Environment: real
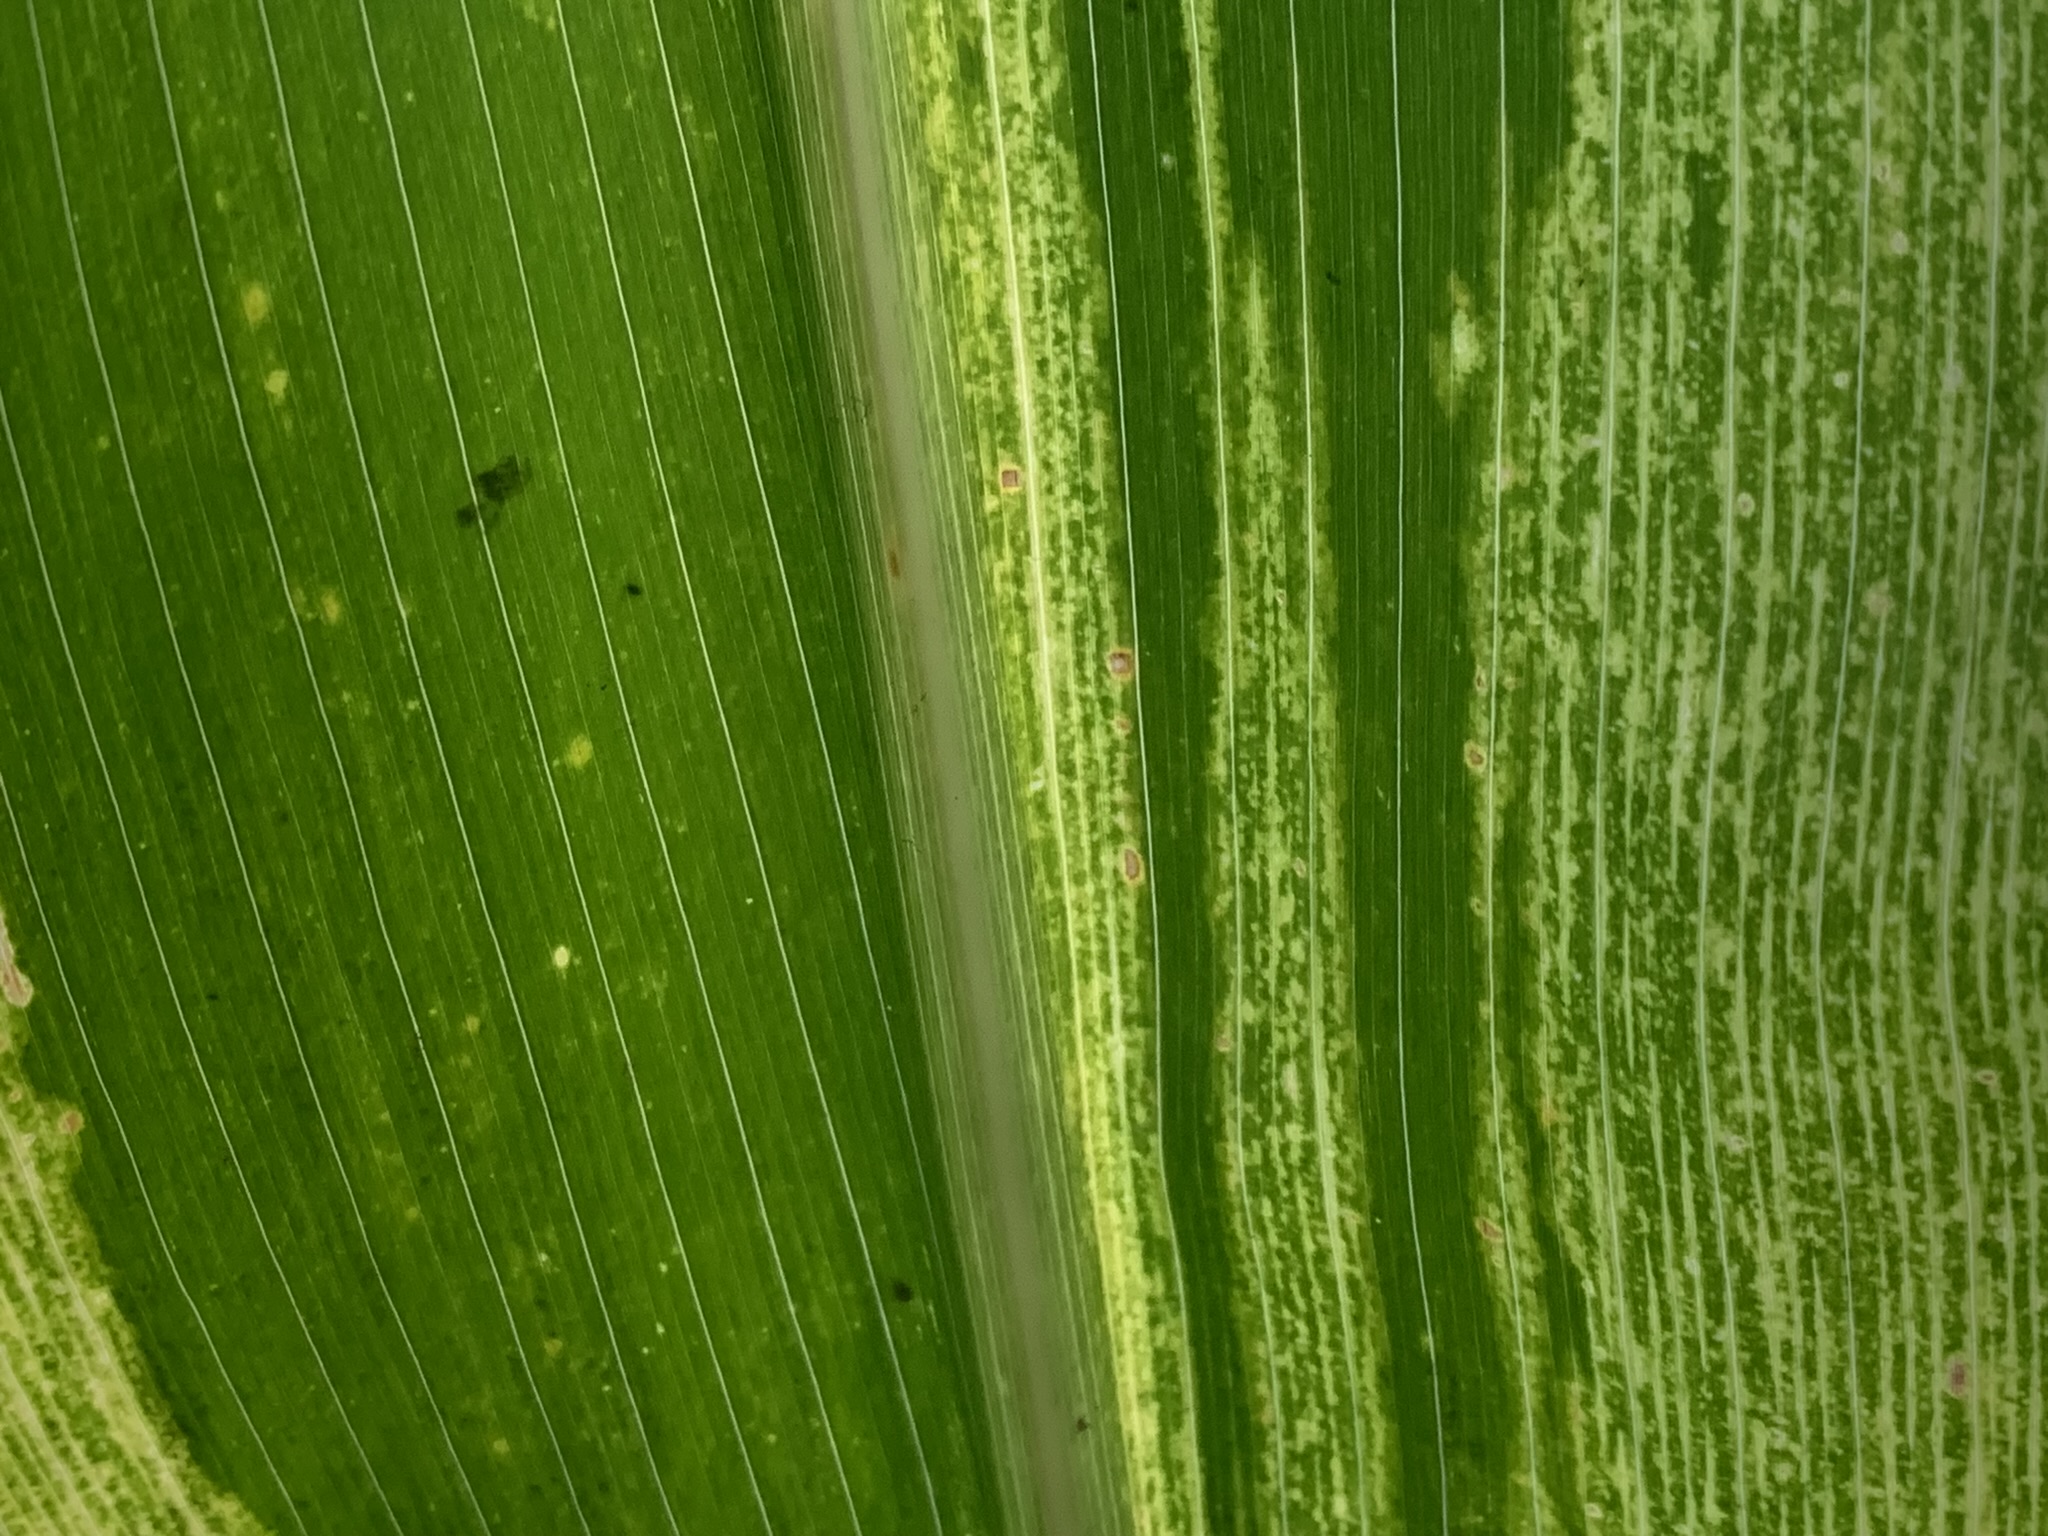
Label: lethal_necrosis